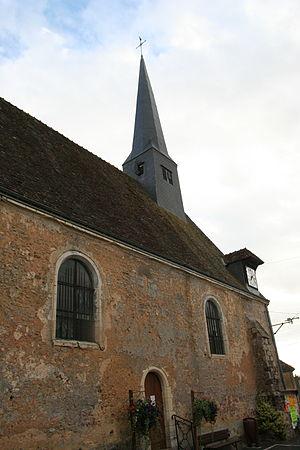
Église de la Trinité de Saint-Célerin. This building is indexed in the Base Mérimée, a database of architectural heritage maintained by the French Ministry of Culture,
Saint-Célerin, parfois appelée Saint-Célerin-le-Géré, est une commune française, située dans le département de la Sarthe en région Pays de la Loire, peuplée de 905 habitants.